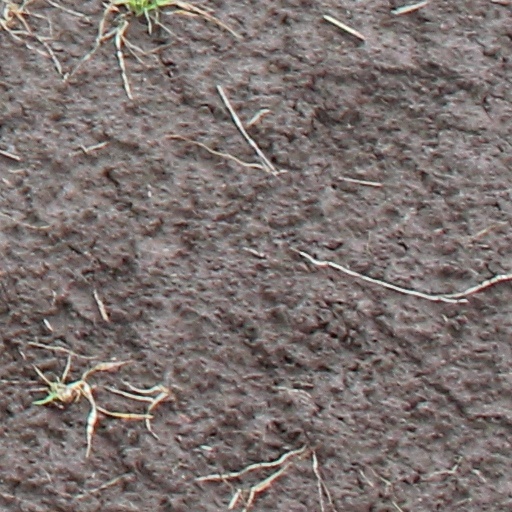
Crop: wheat